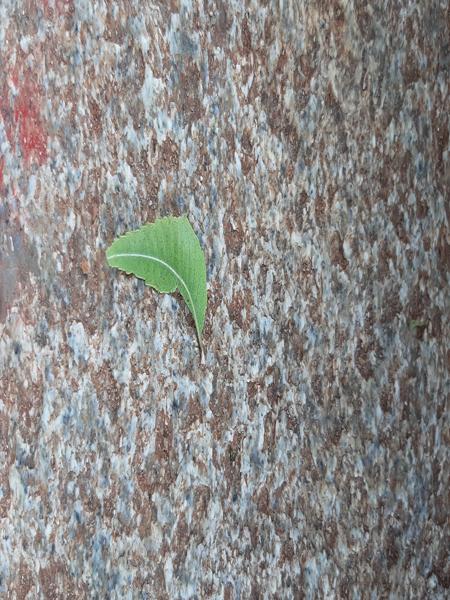
Plant: Neem